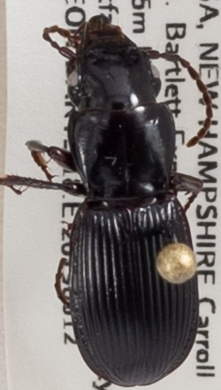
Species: Pterostichus rostratus
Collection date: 2019-06-12
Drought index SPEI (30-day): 0.534
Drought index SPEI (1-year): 1.28
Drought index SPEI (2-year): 1.01